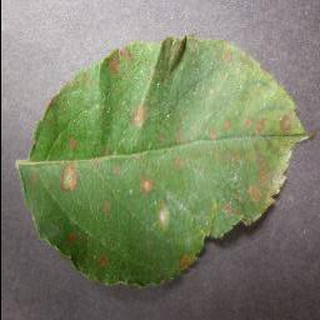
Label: apple_cedar_apple_rust